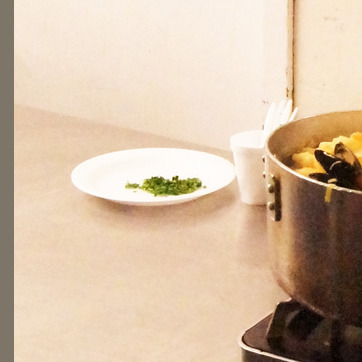
Material: food